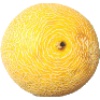
Label: Cantaloupe 1